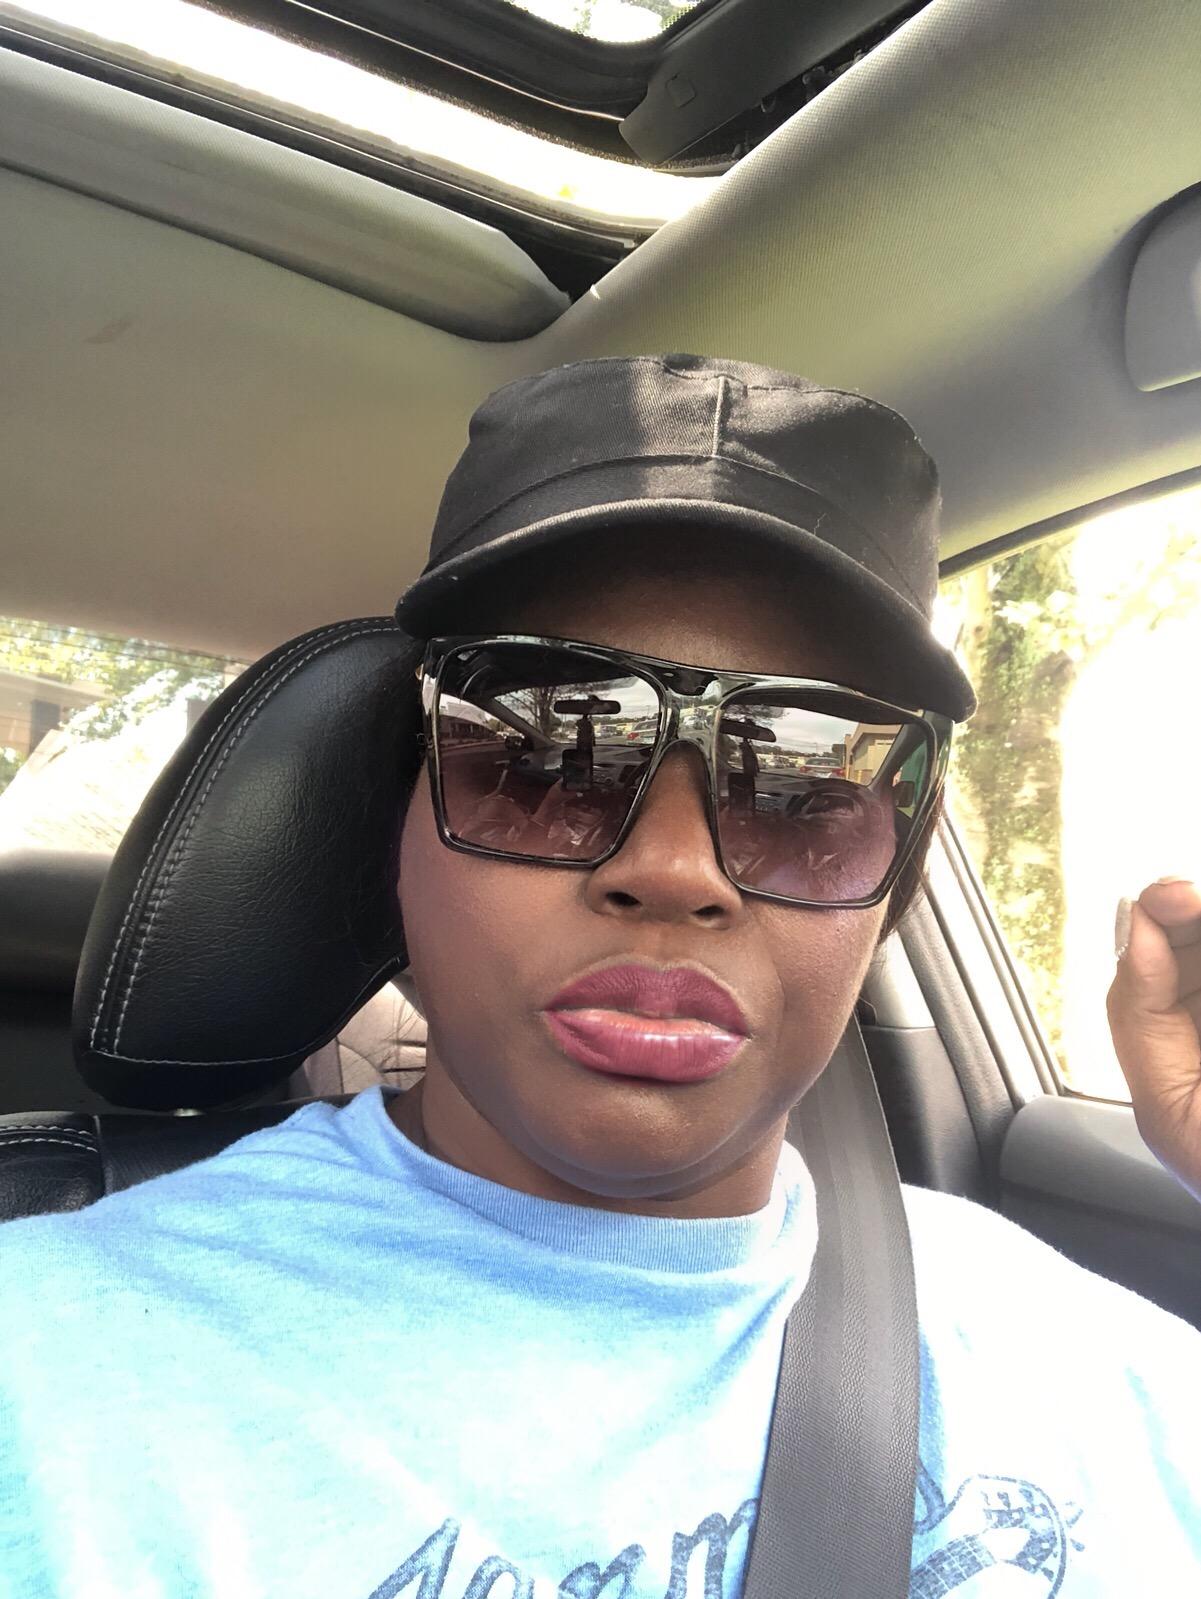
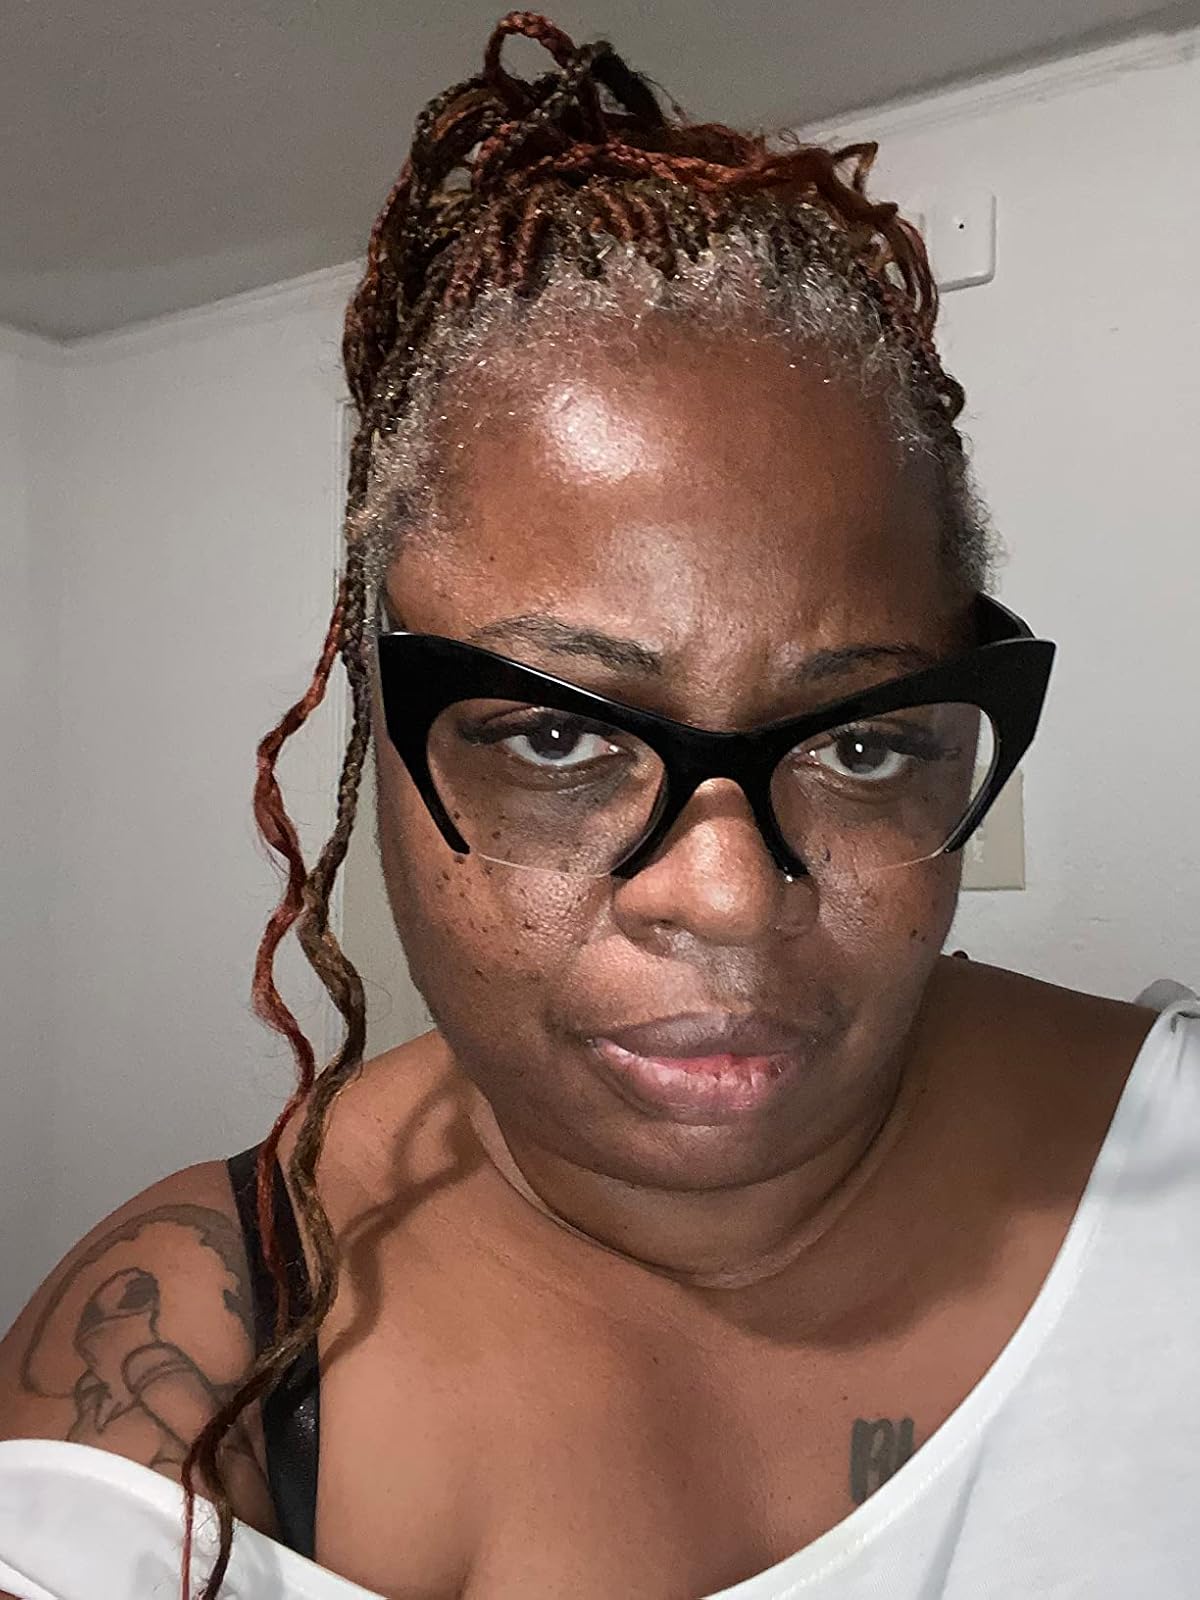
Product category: accessories_sunglasses
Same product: no